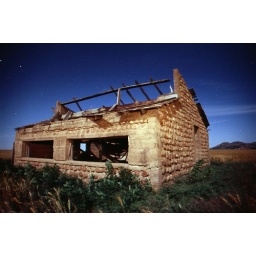
This is a house on the side of the road in a wheat field near Altus, OK